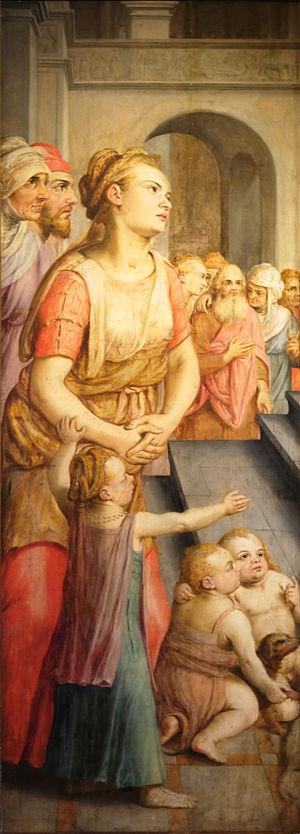
Présentation au Temple Anthonie Van Blockland (Montfoort 1532 - Utrecht 1583). Huile sur toile biface (La rencontre de la Vierge et de Sainte Elisabeth au verso). Don Galichon 1894. Exposé au Musée des Ursulines de Mâcon. Inv 358
Le musée des Ursulines est un musée d'art et d'archéologie situé dans l'ancien couvent des Ursulines à Mâcon depuis 1968. Rénové en 1992, il est labellisé musée de France, au sens de la loi nᵒ 2002-5 du 4 janvier 2002.
La Présentation de Jésus au Temple est un événement de la vie de Jésus tel que relaté dans l'Évangile selon Luc. Accomplissant une prescription de la loi juive — « Tout mâle premier-né sera consacré au Seigneur » — les parents de l'enfant Jésus le présentent et l'offrent au Temple de Jérusalem. Il y est reçu par le vieillard Syméon.